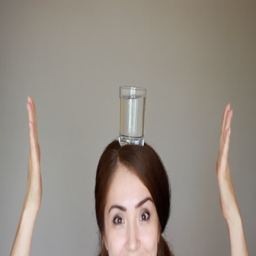
happy young woman drinks a glass of water to stay healthy .